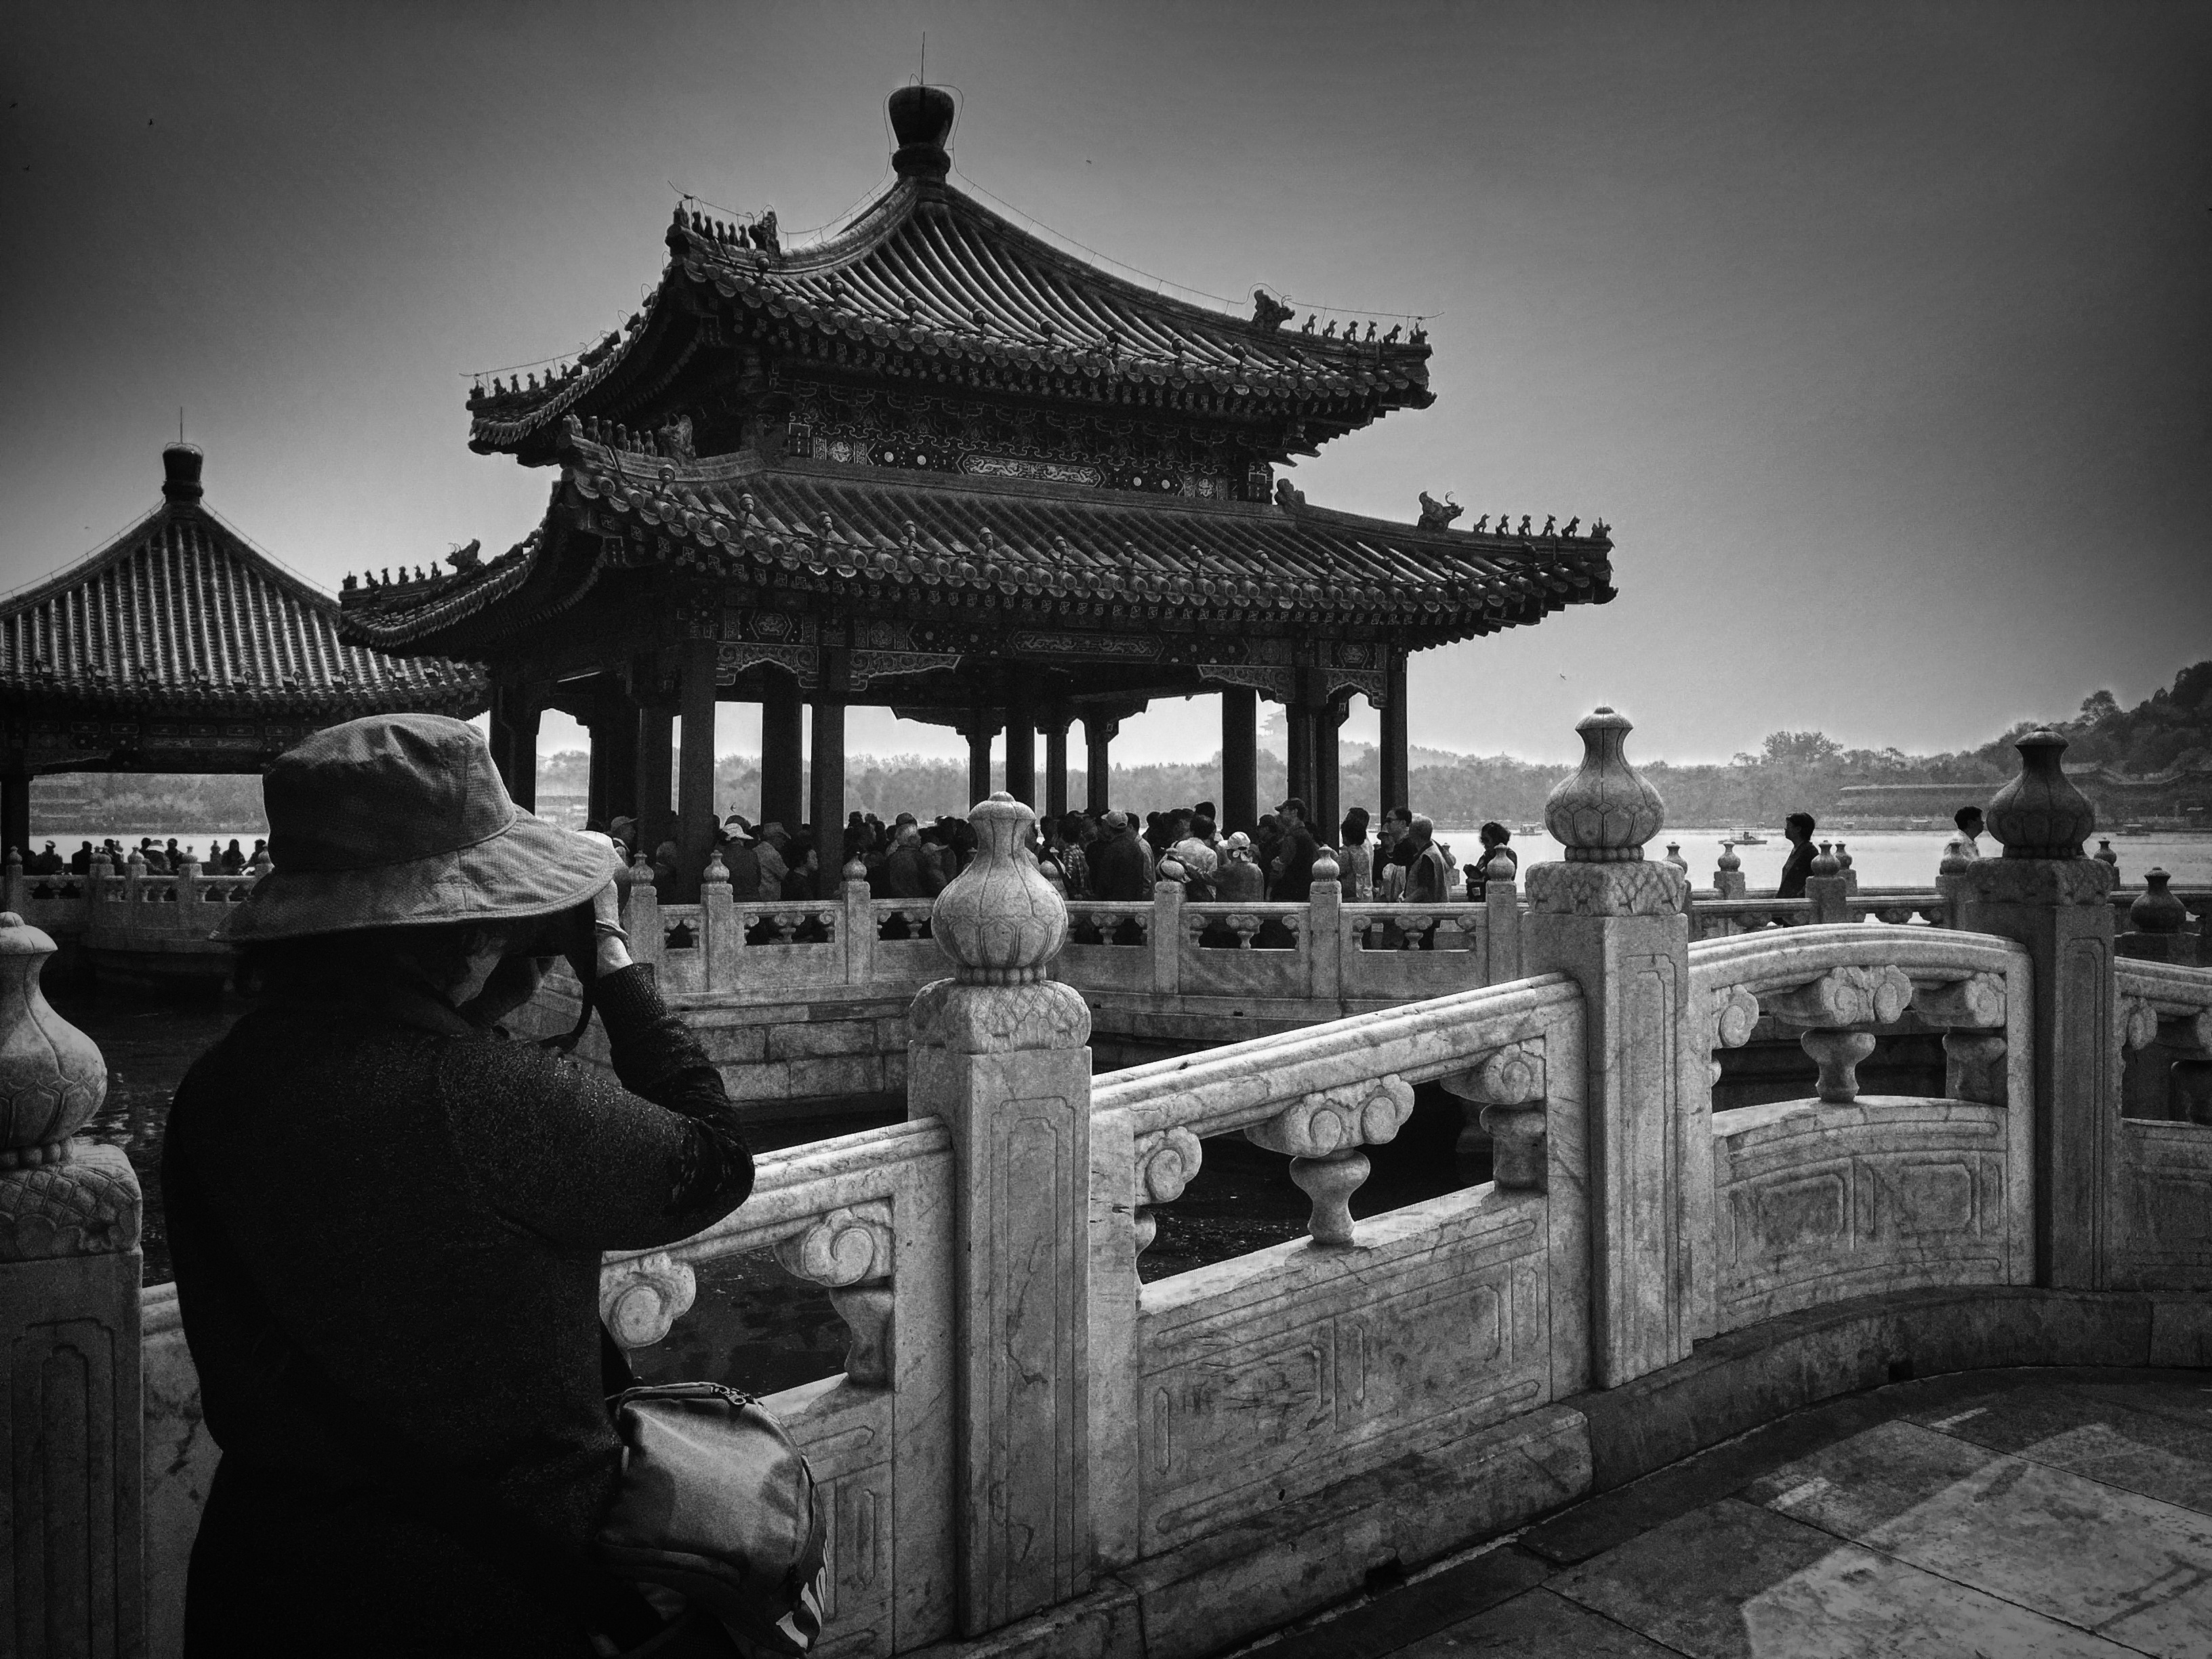
black and white, architecture, monument, tourist, tower, monochrome, temple, culture, traditional, monochrome photography, ancient history